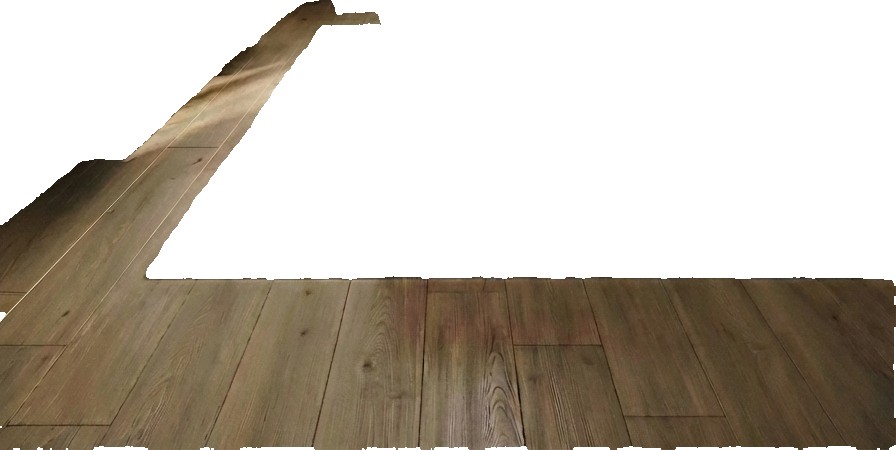
Surface category: floors